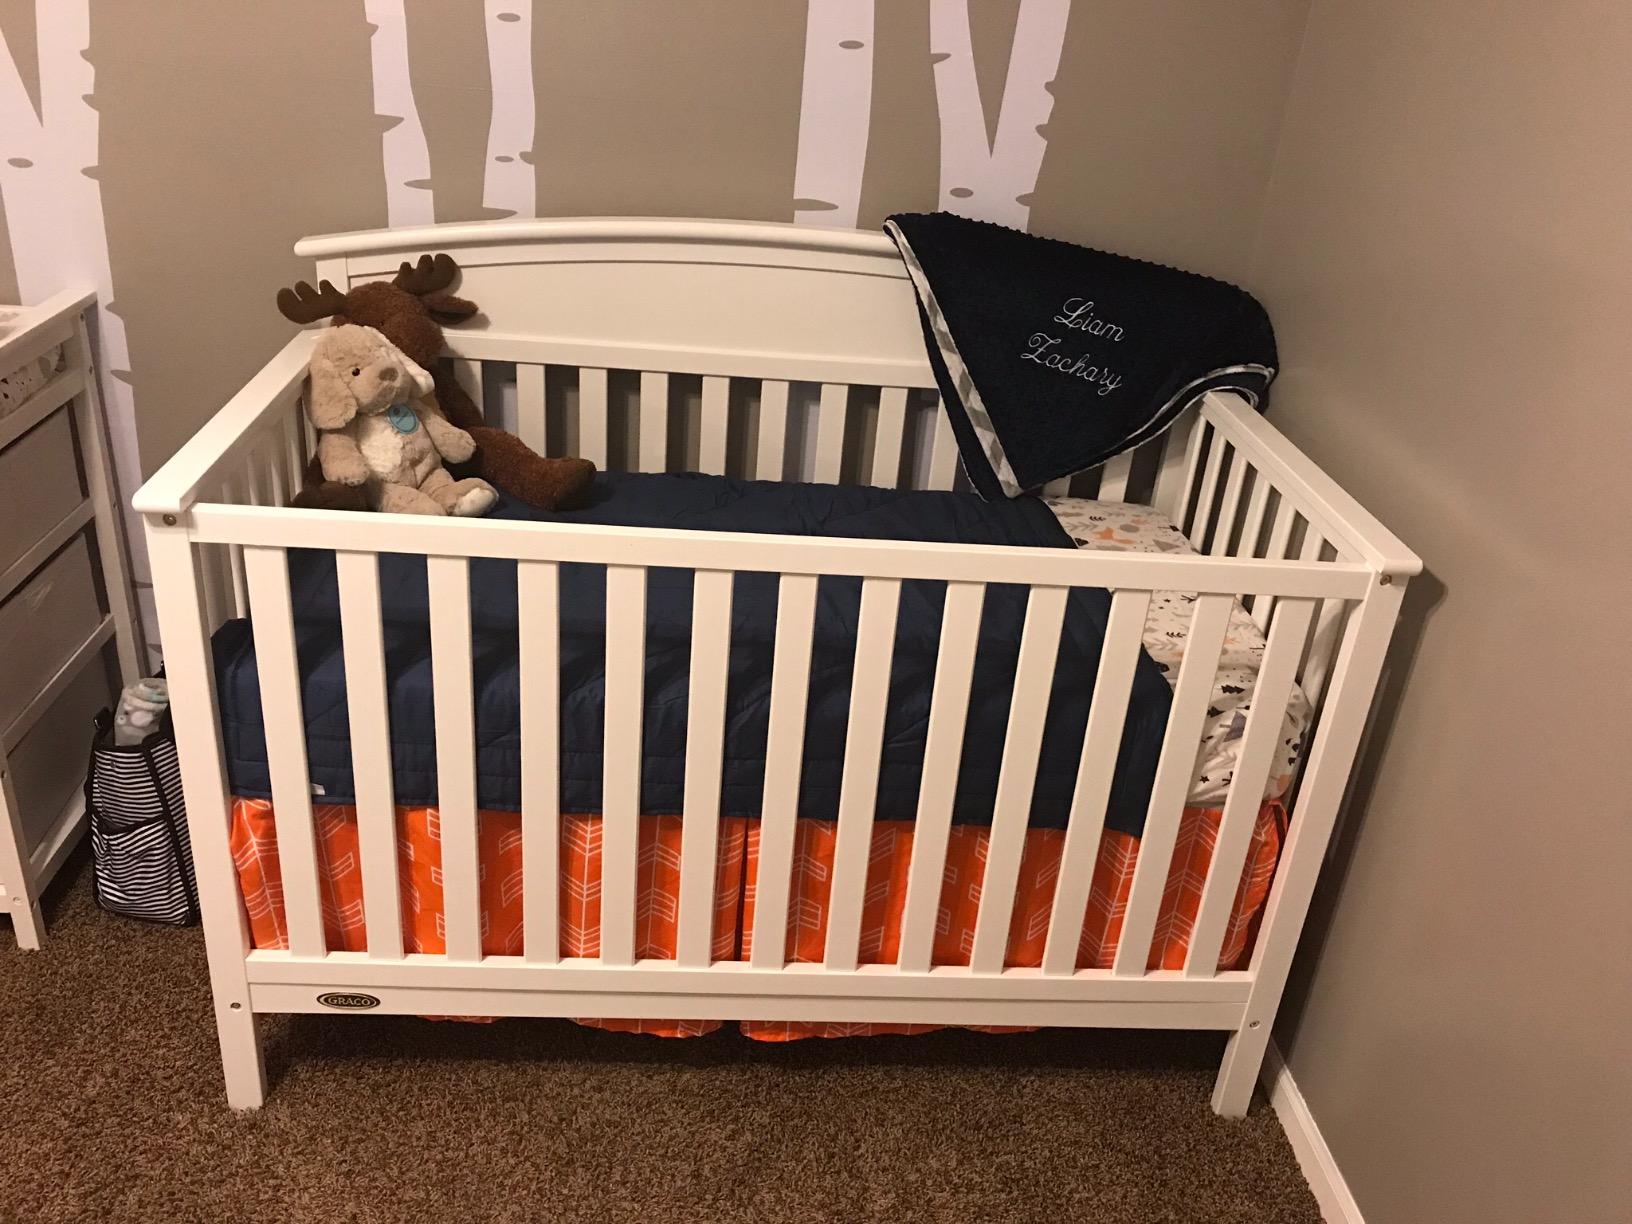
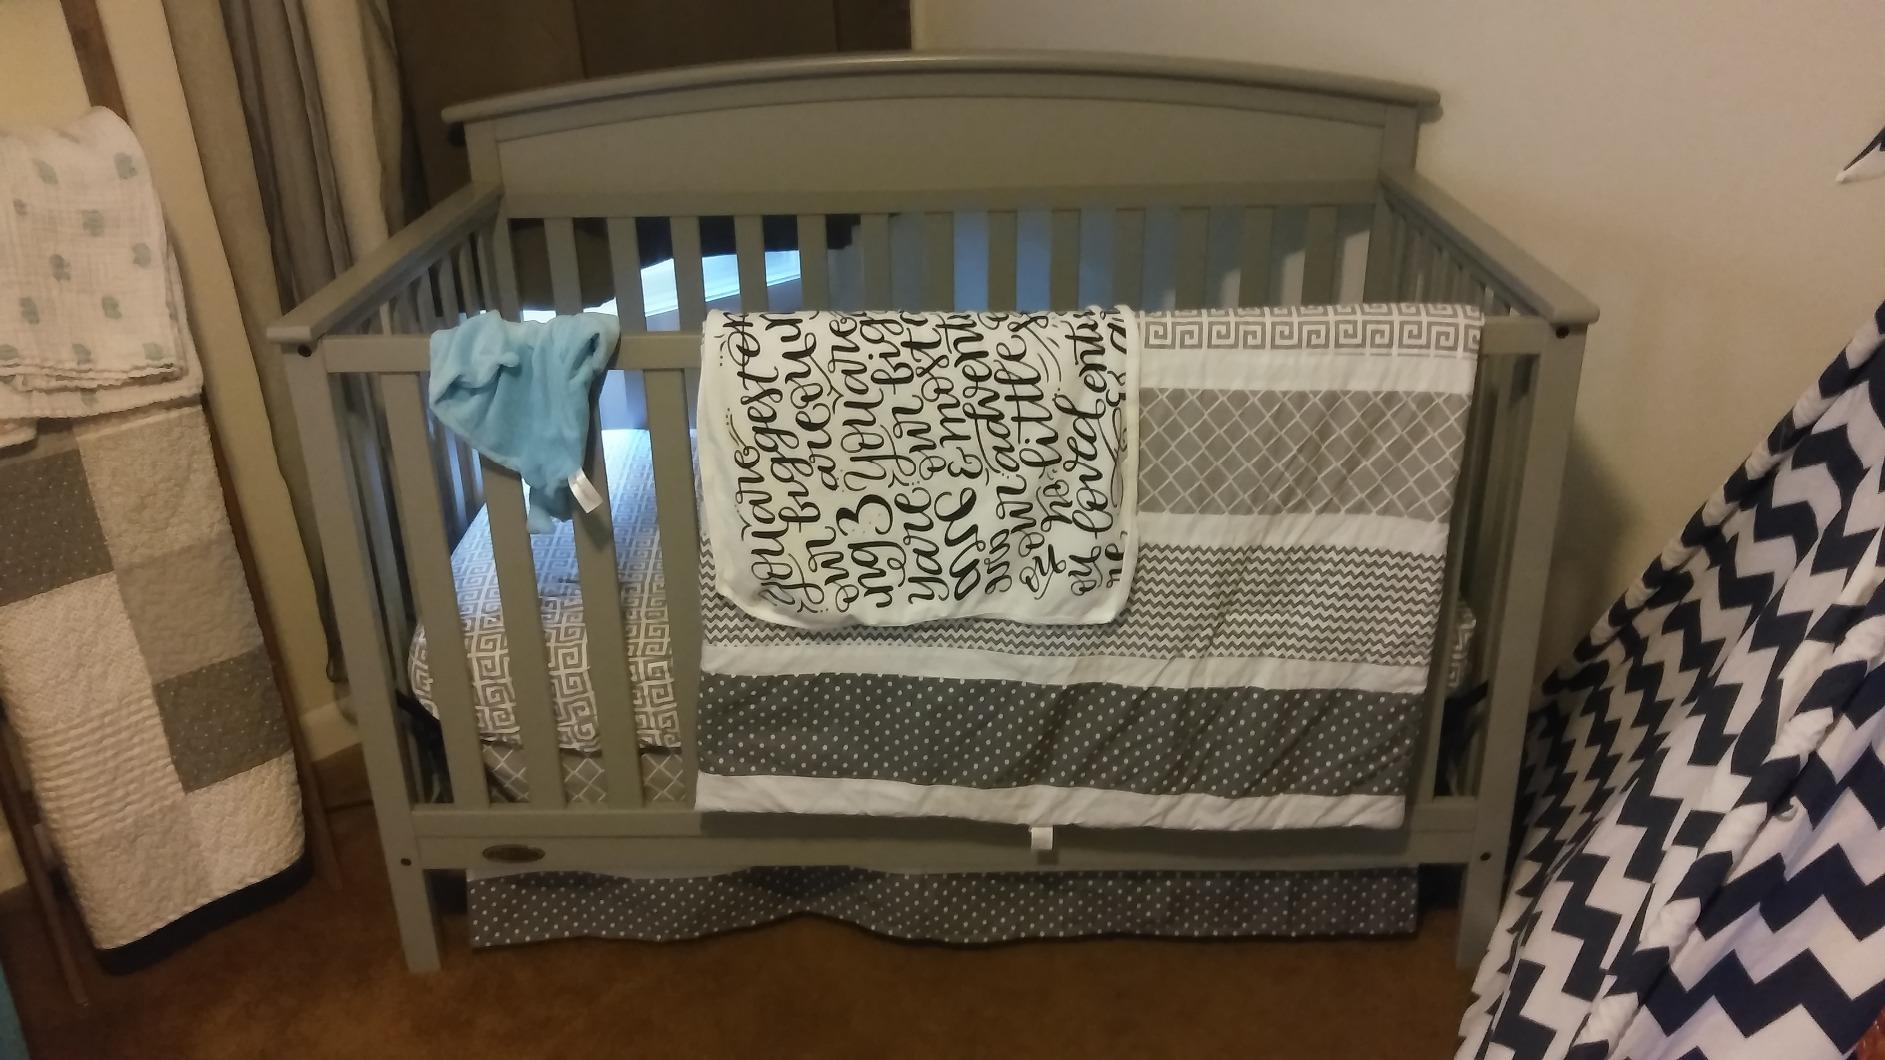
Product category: products_crib
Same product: no